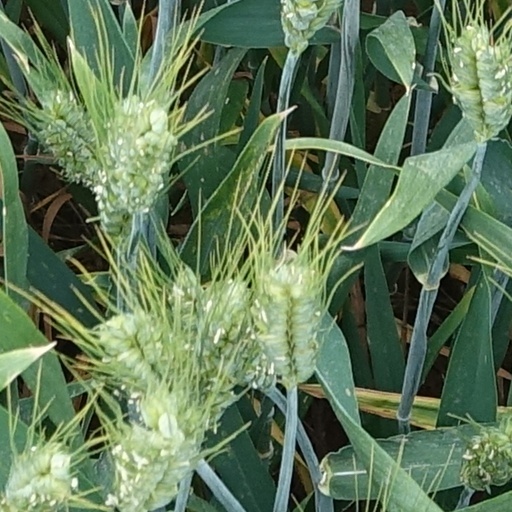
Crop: wheat